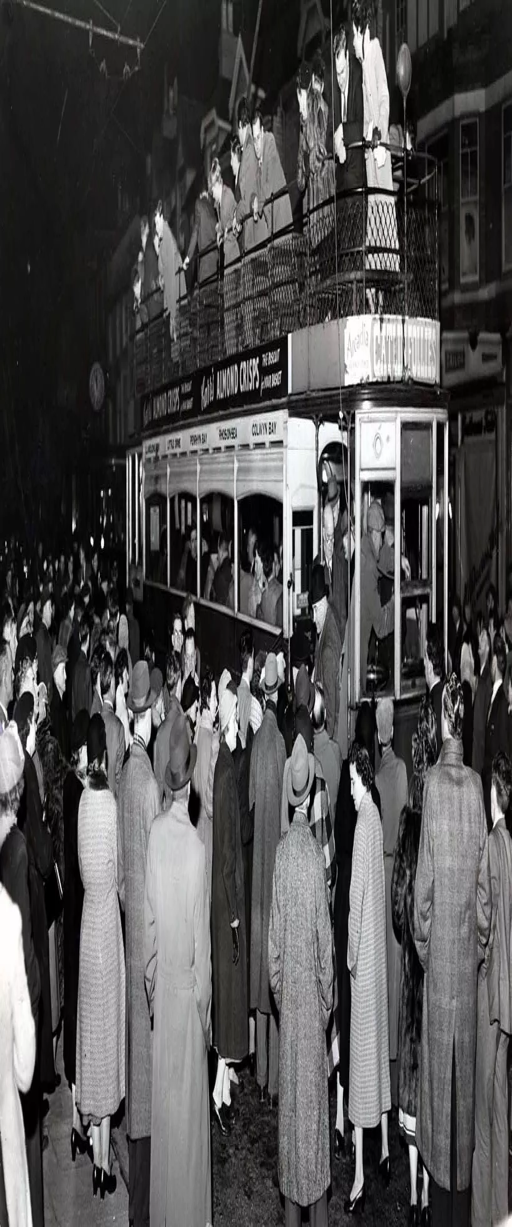
large crowds gathered to see the last electric tram reaching the end of the line